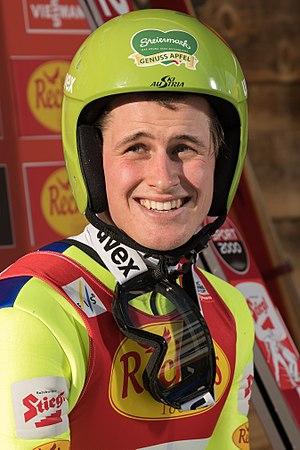
Paul Gertsgraser, né le 22 mai 1995, est un coureur du combiné nordique autrichien.